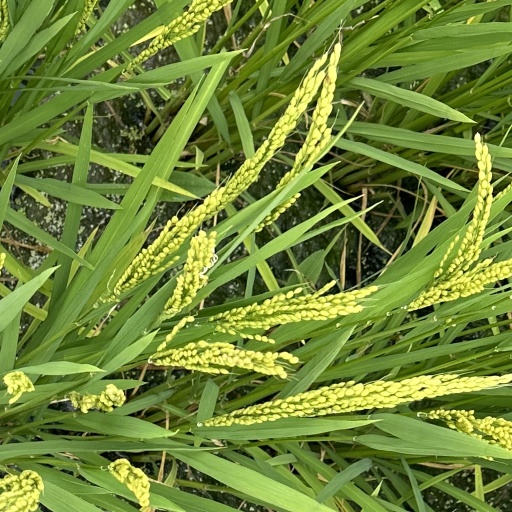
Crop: rice